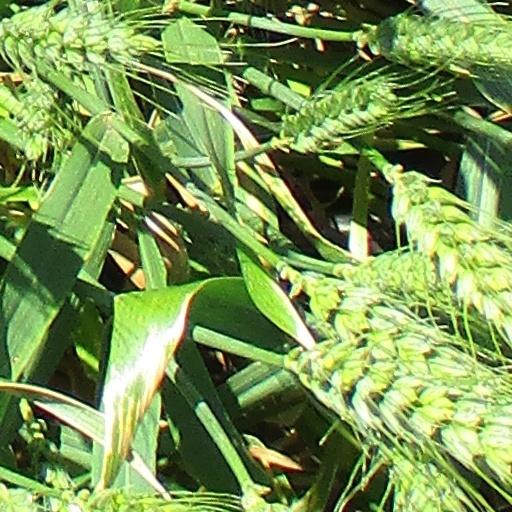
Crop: wheat